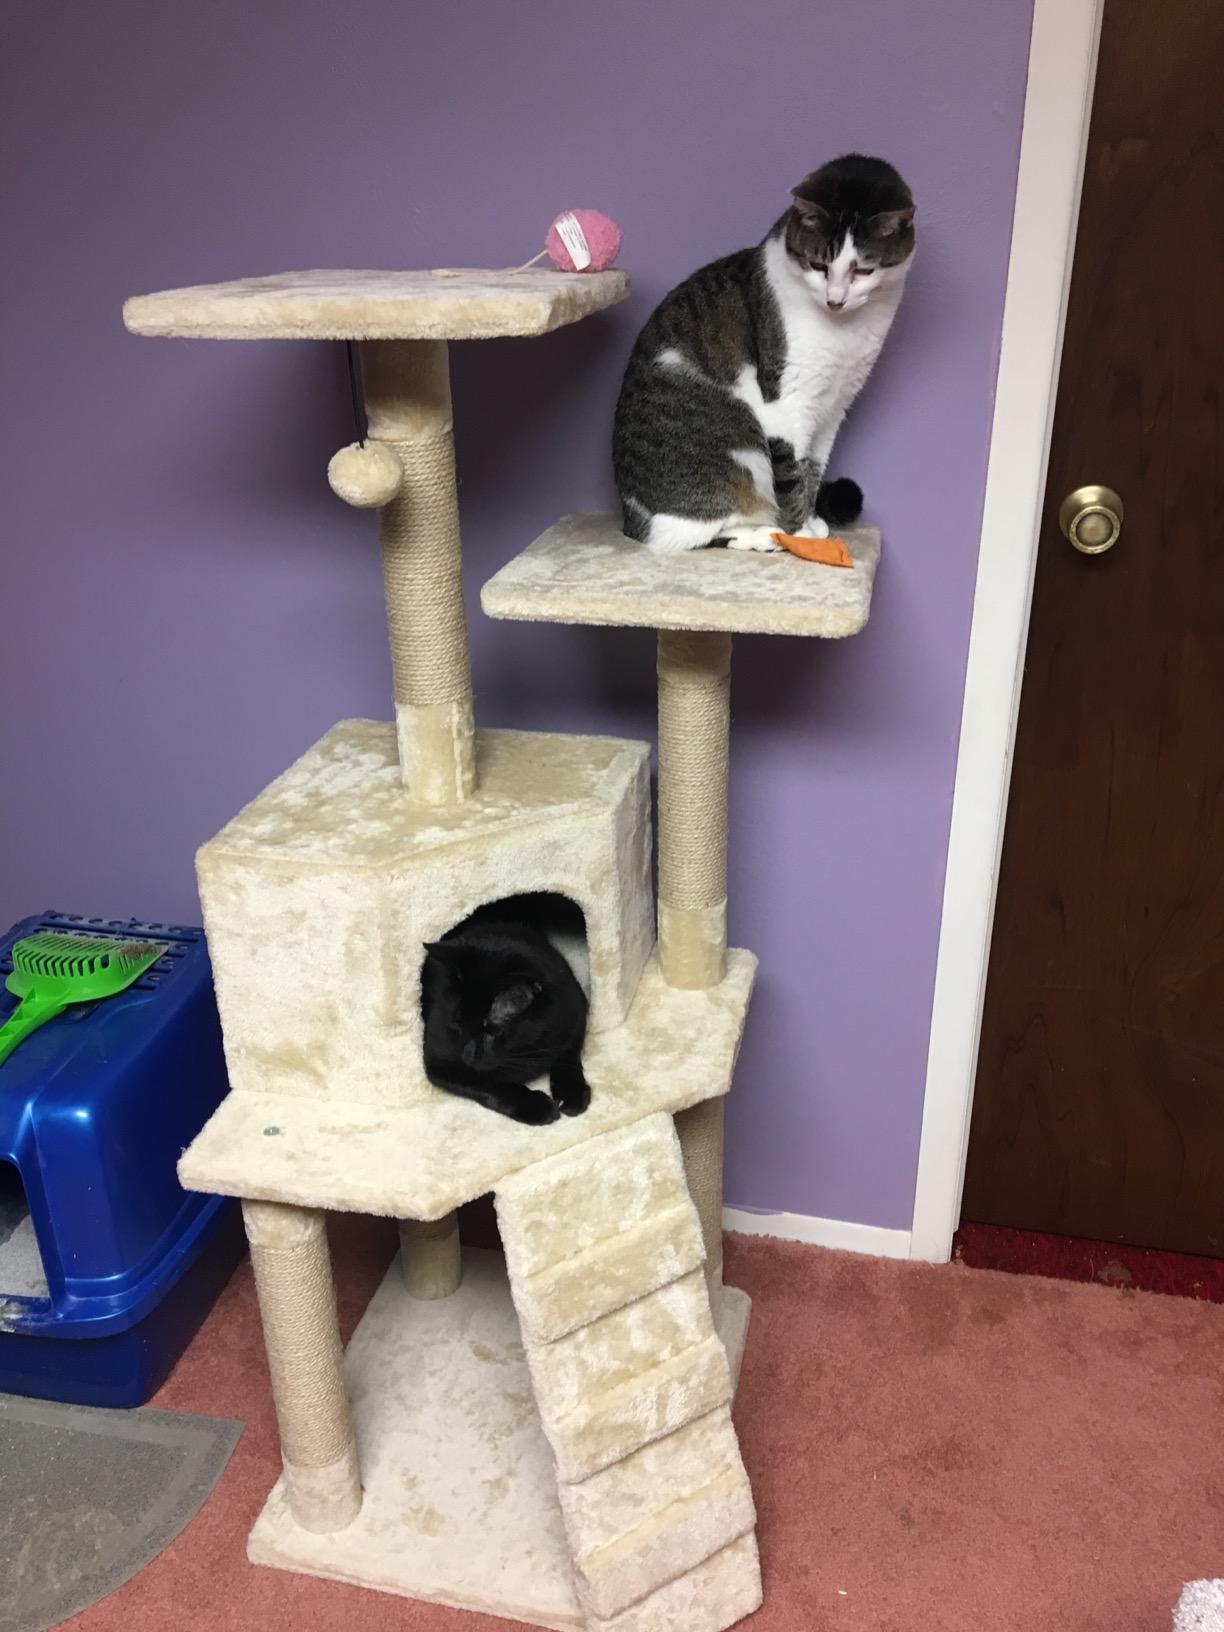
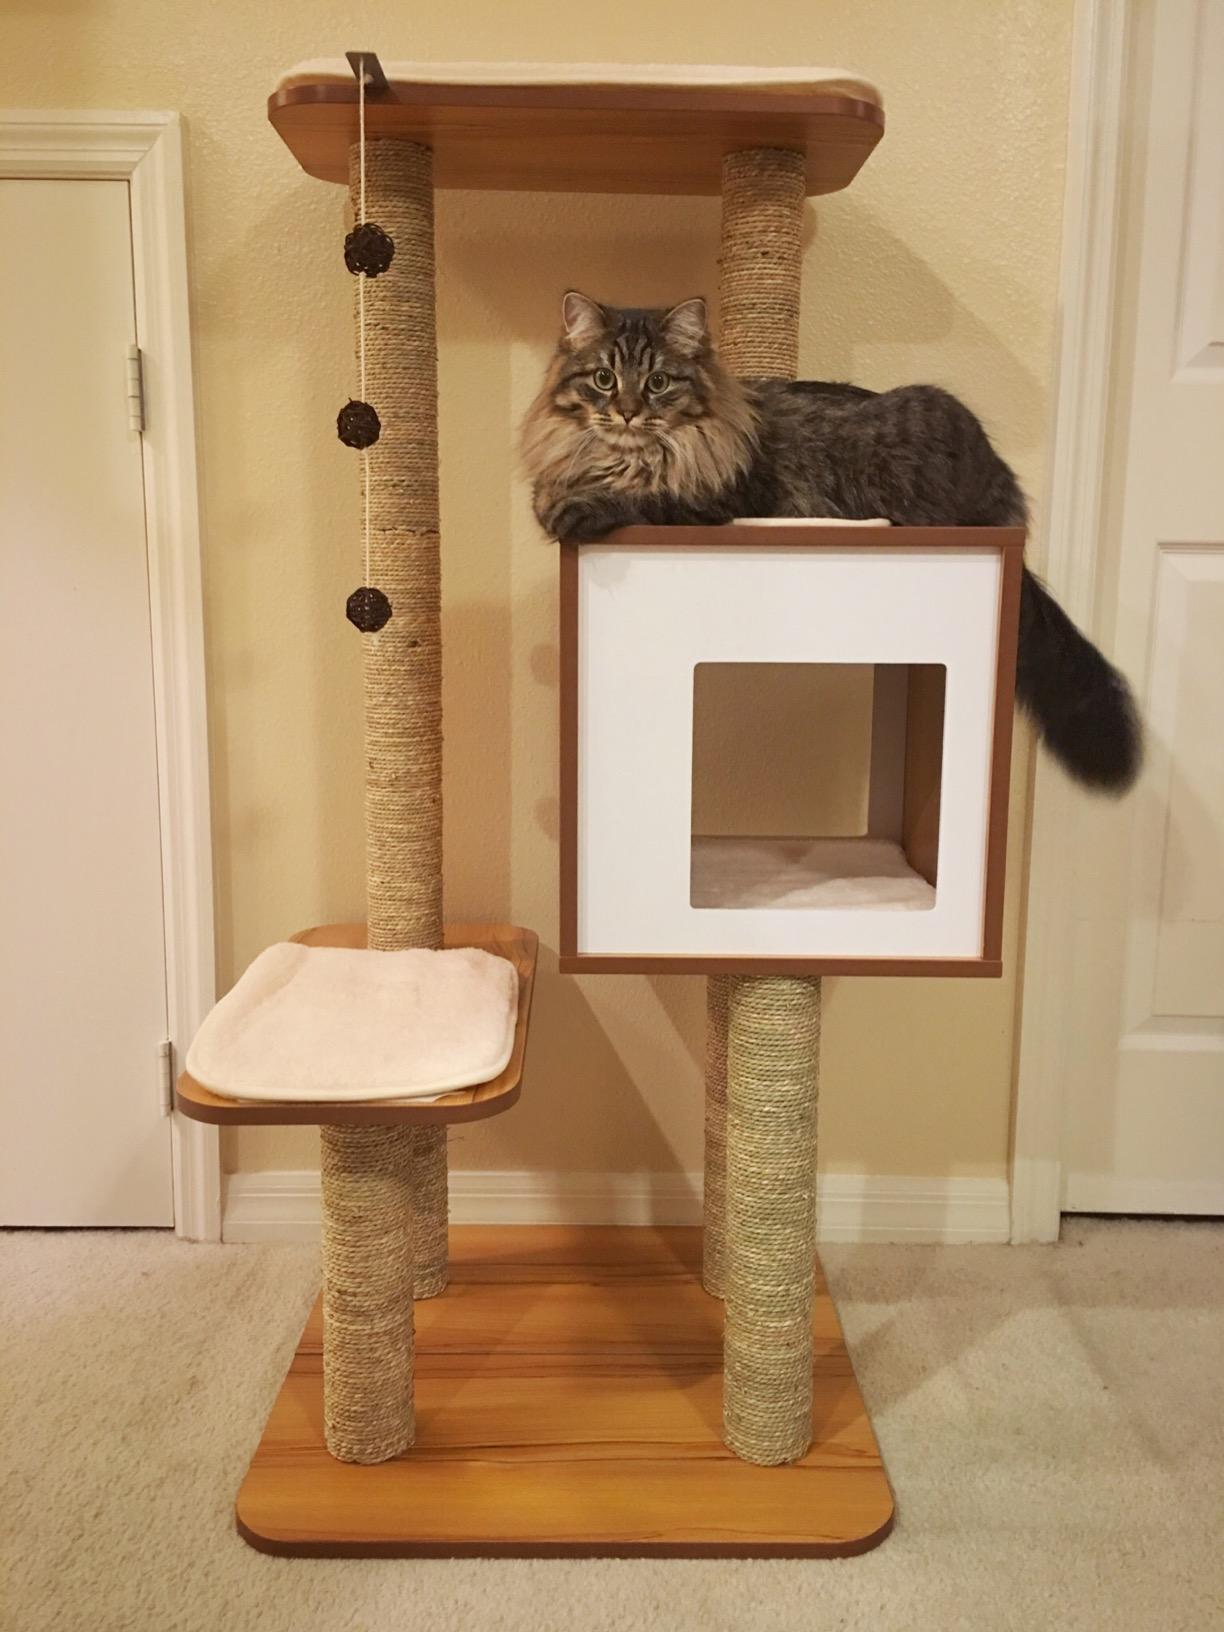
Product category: items_cat tree
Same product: no